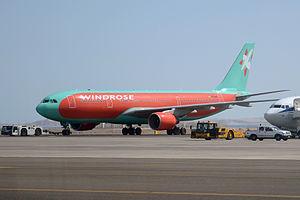
WindRose Aviation est une compagnie aérienne ukrainienne opérant en Europe, en Afrique et en Asie.